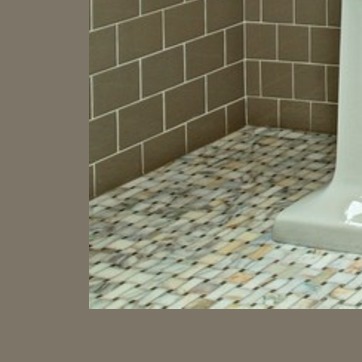
Material: tile